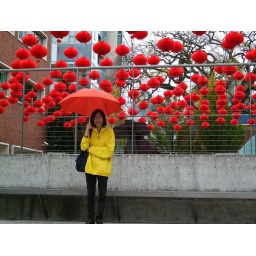
Mom under red paper lanterns. Her signature pose: yellow windbreaker and an orange Muji umbrella. Art Museum.